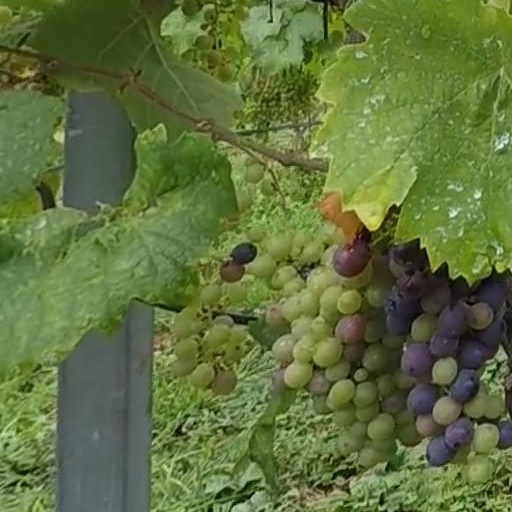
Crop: grape